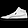
Label: Sneaker